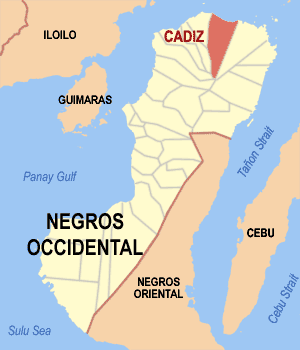
Cadiz est une localité de la province du Negros occidental, aux Philippines. En 2015, elle compte 154 723 habitants.